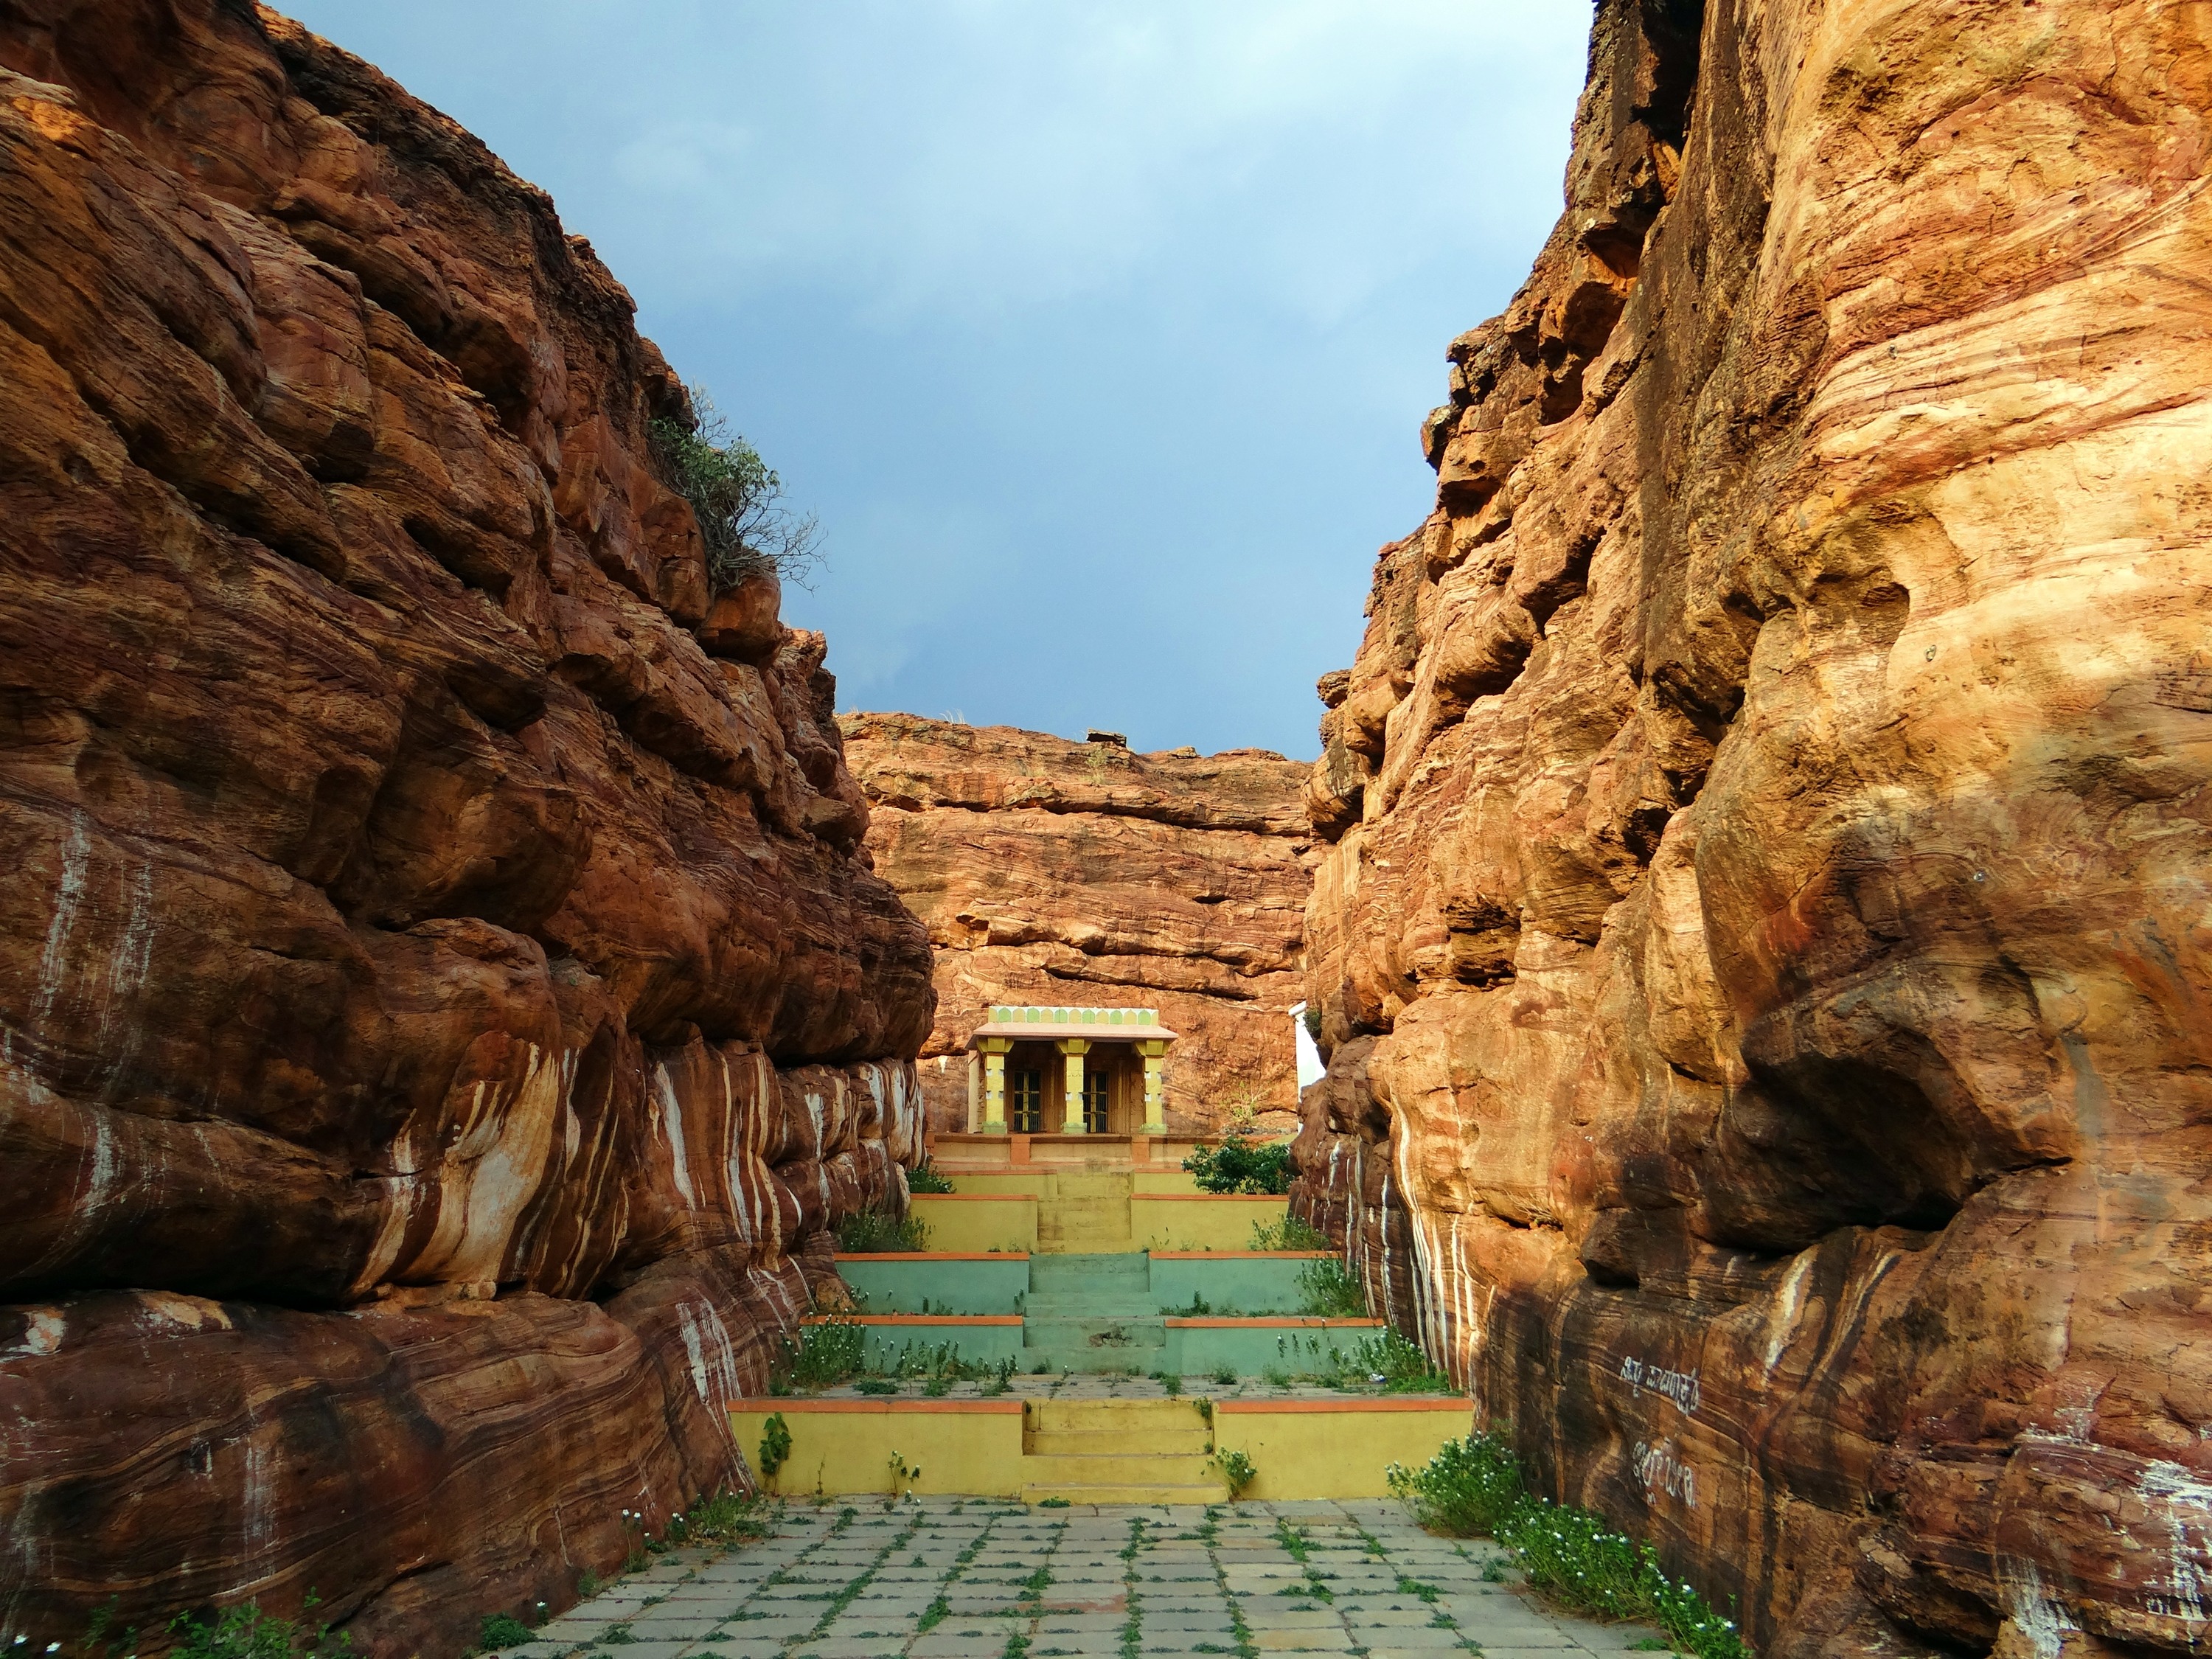
rock, architecture, valley, formation, cliff, arch, canyon, tourism, terrain, geology, temple, ruins, cliffs, monastery, india, wadi, karnataka, rock formations, ancient history, badami rocks, red sand stone